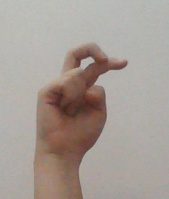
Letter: zay